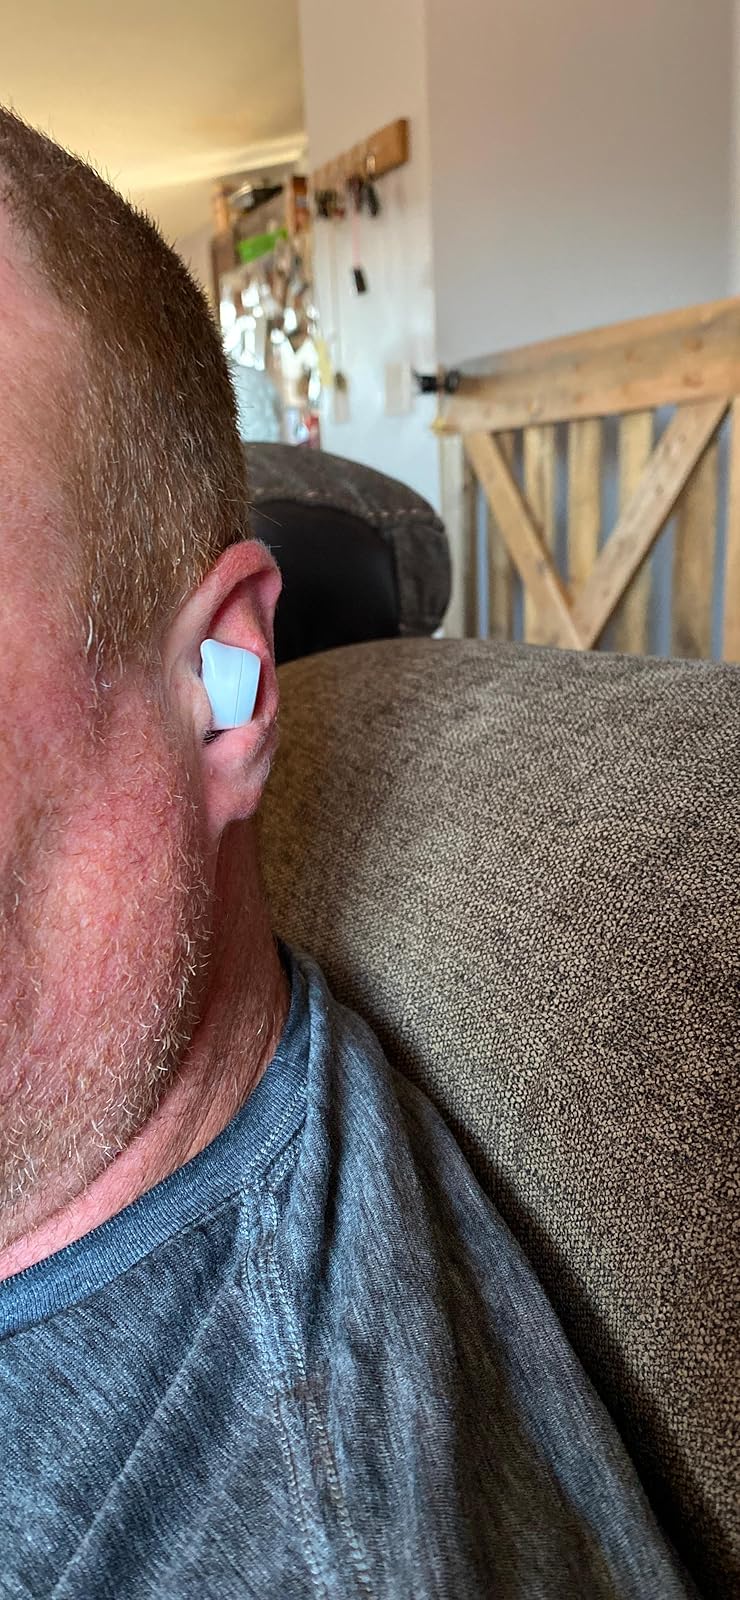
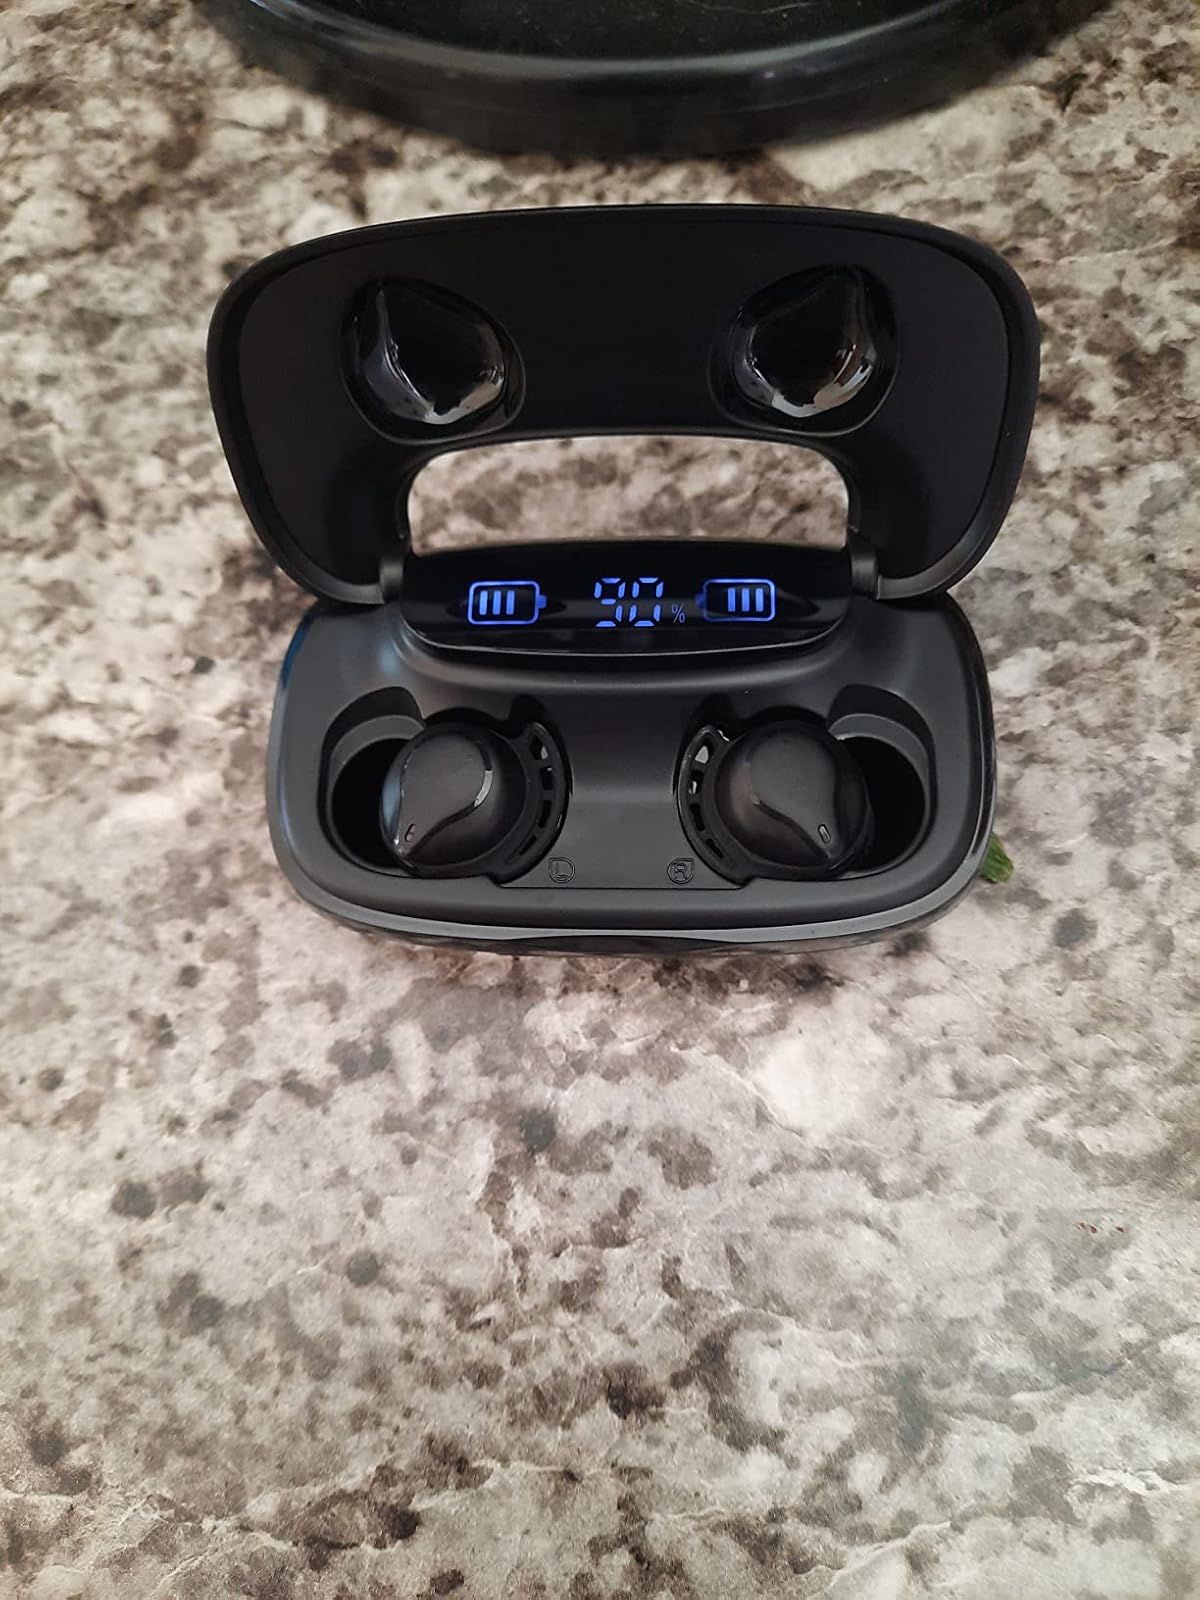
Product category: earbuds
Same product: no